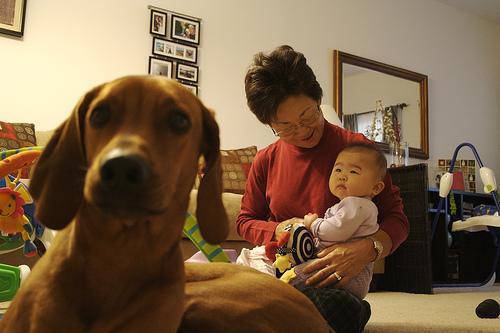
redbone